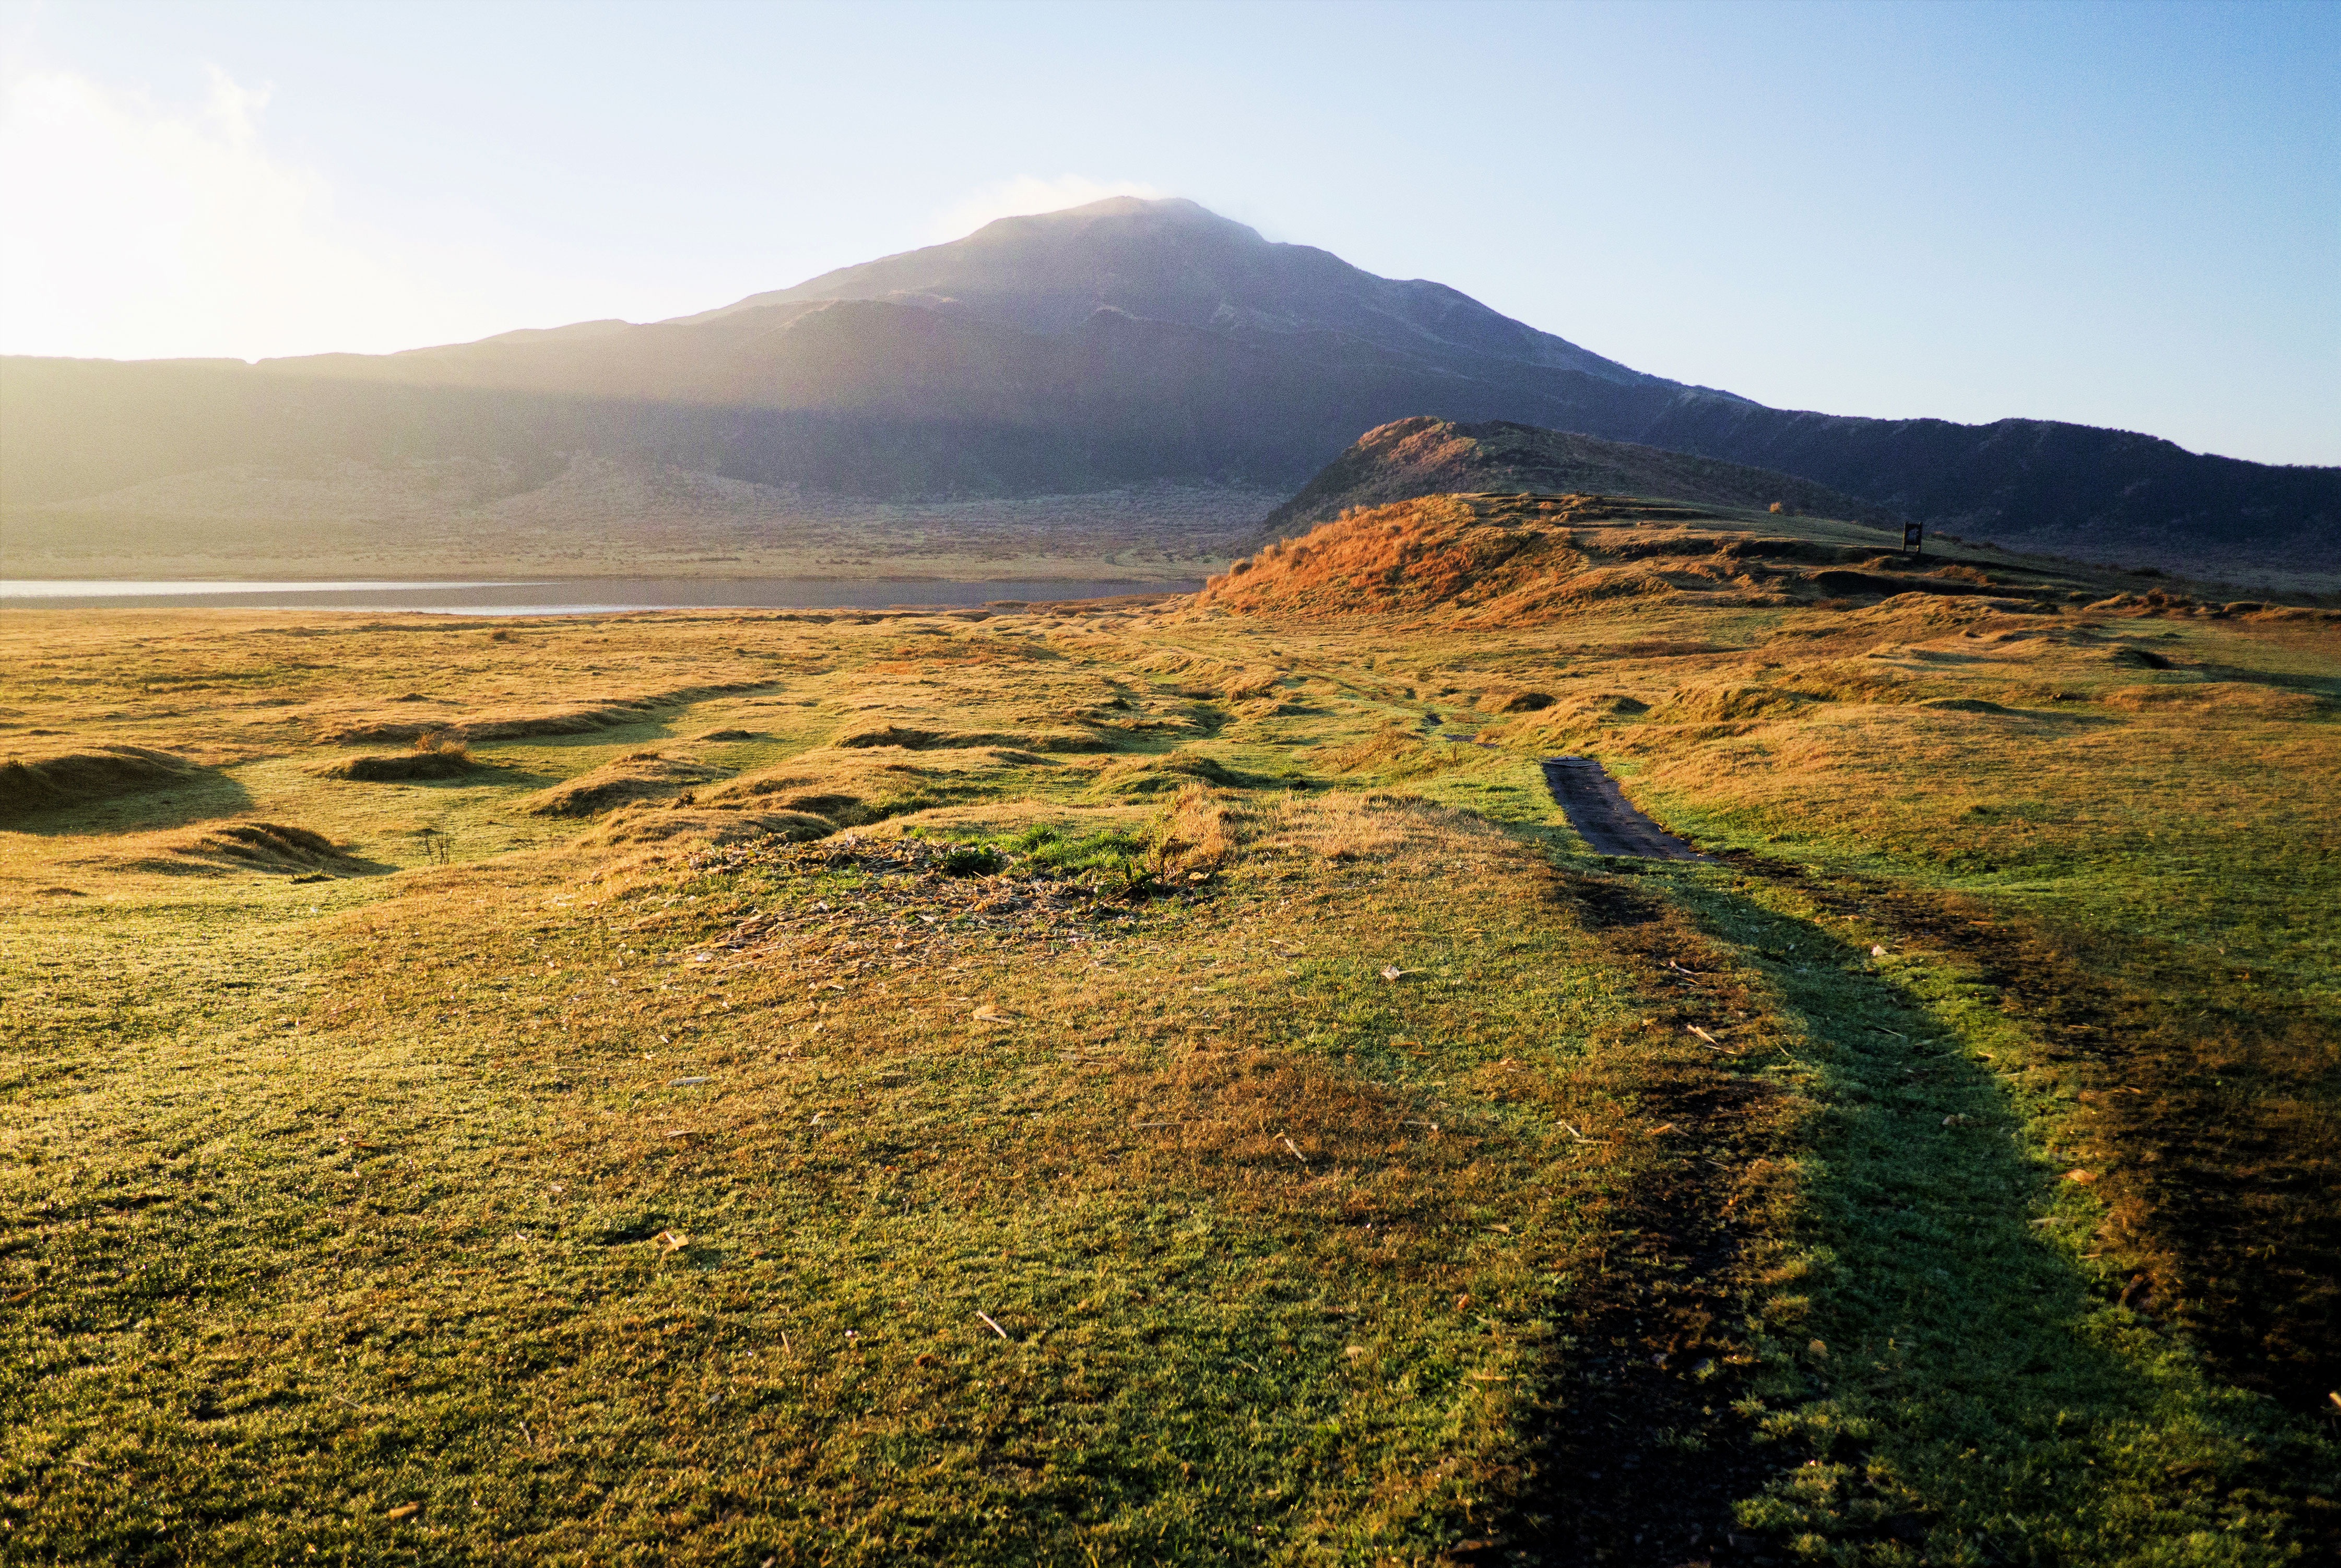
landscape, nature, grass, horizon, wilderness, mountain, light, road, field, meadow, prairie, morning, hill, valley, natural, autumn, japan, kumamoto, aso, asahi, ridge, plain, grassland, plateau, fell, habitat, ecosystem, tundra, plains, steppe, rural area, landform, morning glow, natural environment, geographical feature, mountainous landforms, grass chisato